Butrint National Park

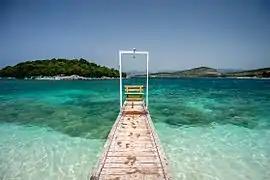
Ksamil Islands in Ksamil are part of the national park coverage area

The rich history of Butrint has left important vestiges across the territory of the park. The principal architectural monuments in the park includes a Roman theatre, Dionysus altar, Nymphaeum, Thermae, Gymnasium, Forum, Aqueduct, the temples of Minerva and Asclepius, the Lion Gate and a Baptistery situated in Southern Albania and declared a UNESCO's World Heritage Site in 1992.